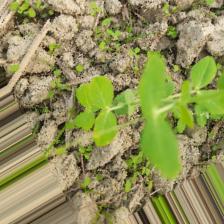
Label: Normal